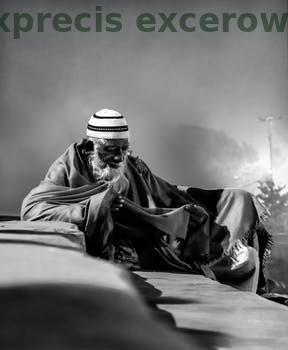
Label: Watermark